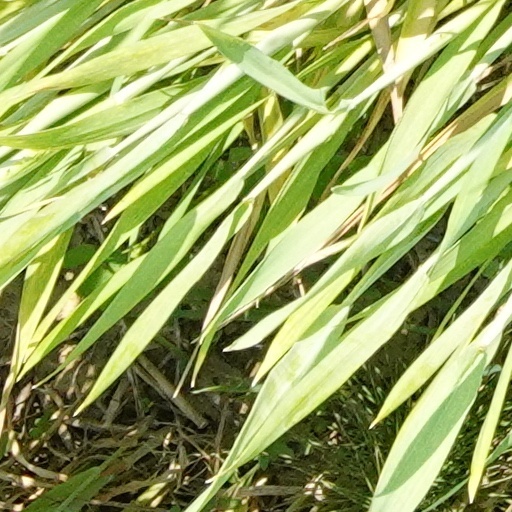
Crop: wheat